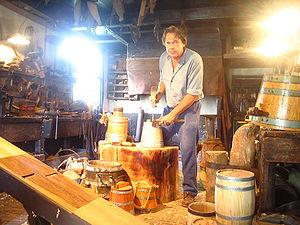
Le tonnelier est un artisan qui confectionne des tonneaux. Tout le savoir-faire du tonnelier est réuni dans cet objet pratique et nécessaire. Son coup de main et son coup d'œil feront la bonne barrique qui permettra le vieillissement du vin, de la bière ou de l'alcool.